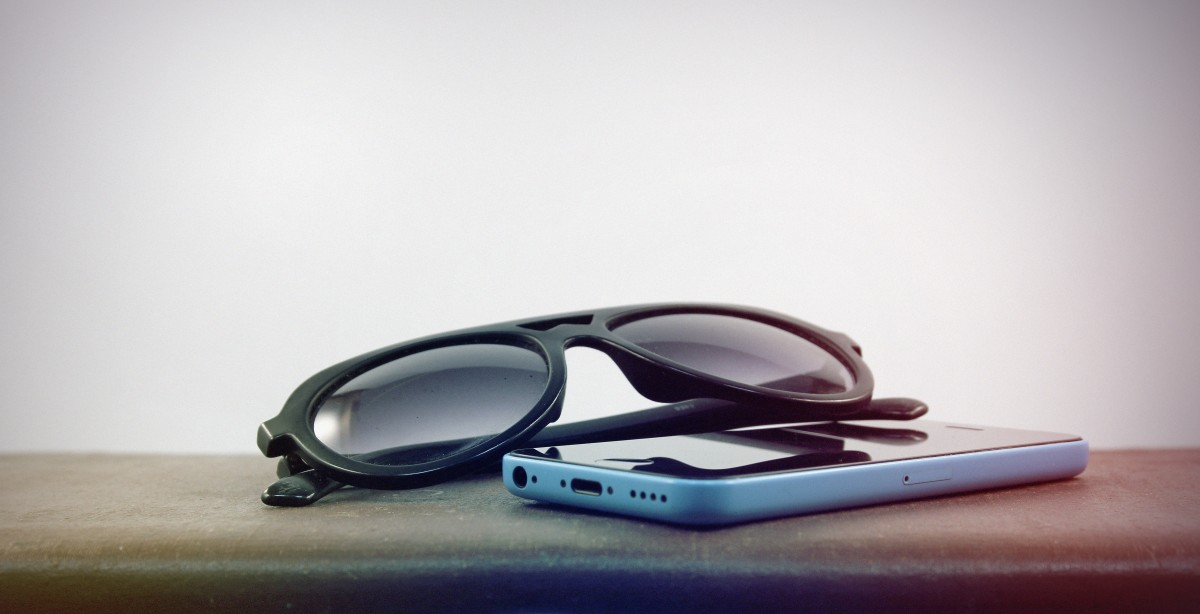
Tags: glasses, goggles, eyewear